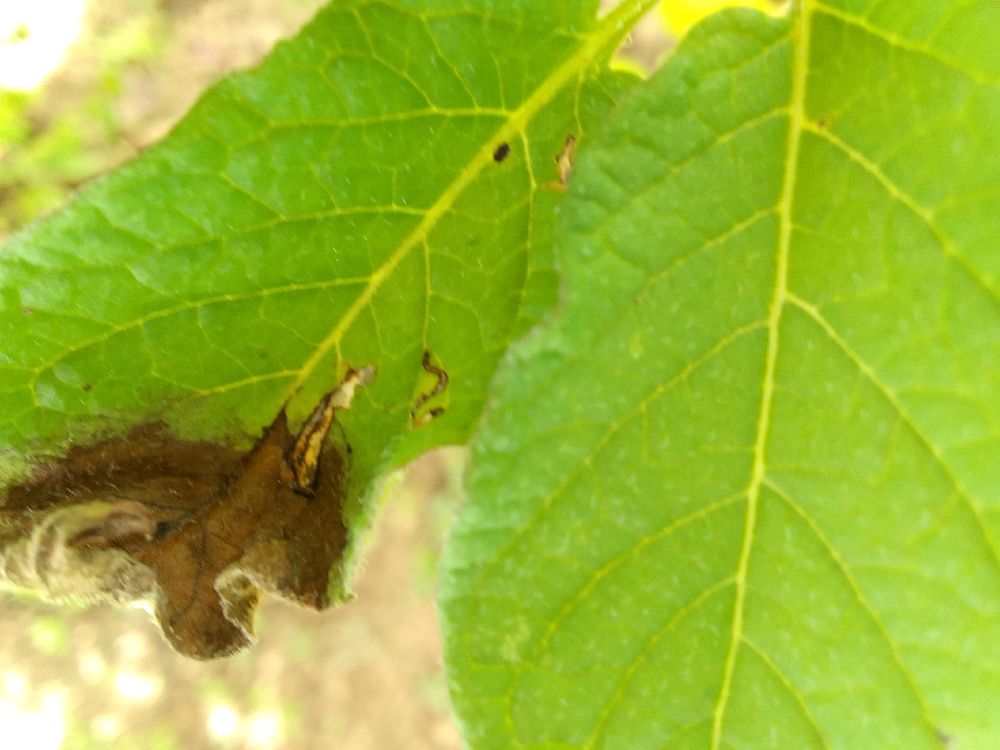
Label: Late blight